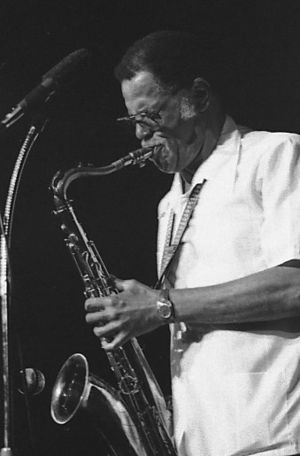
Dexter Gordon
Gordon giver koncert med Dizzy Gillespie i Toronto, den 19. august, 1978.
Dexter Gordon var en amerikansk tenor- og sopransaxofonist.